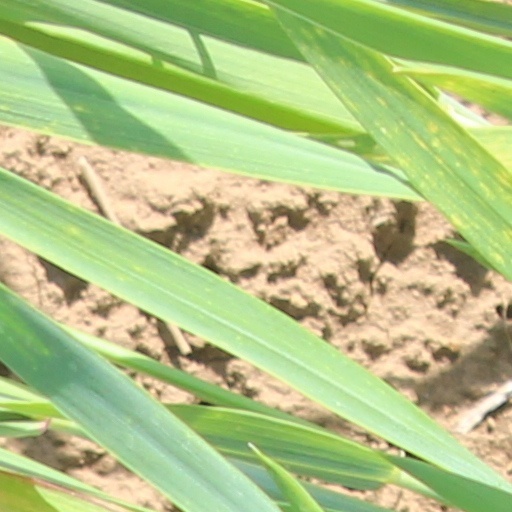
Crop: wheat